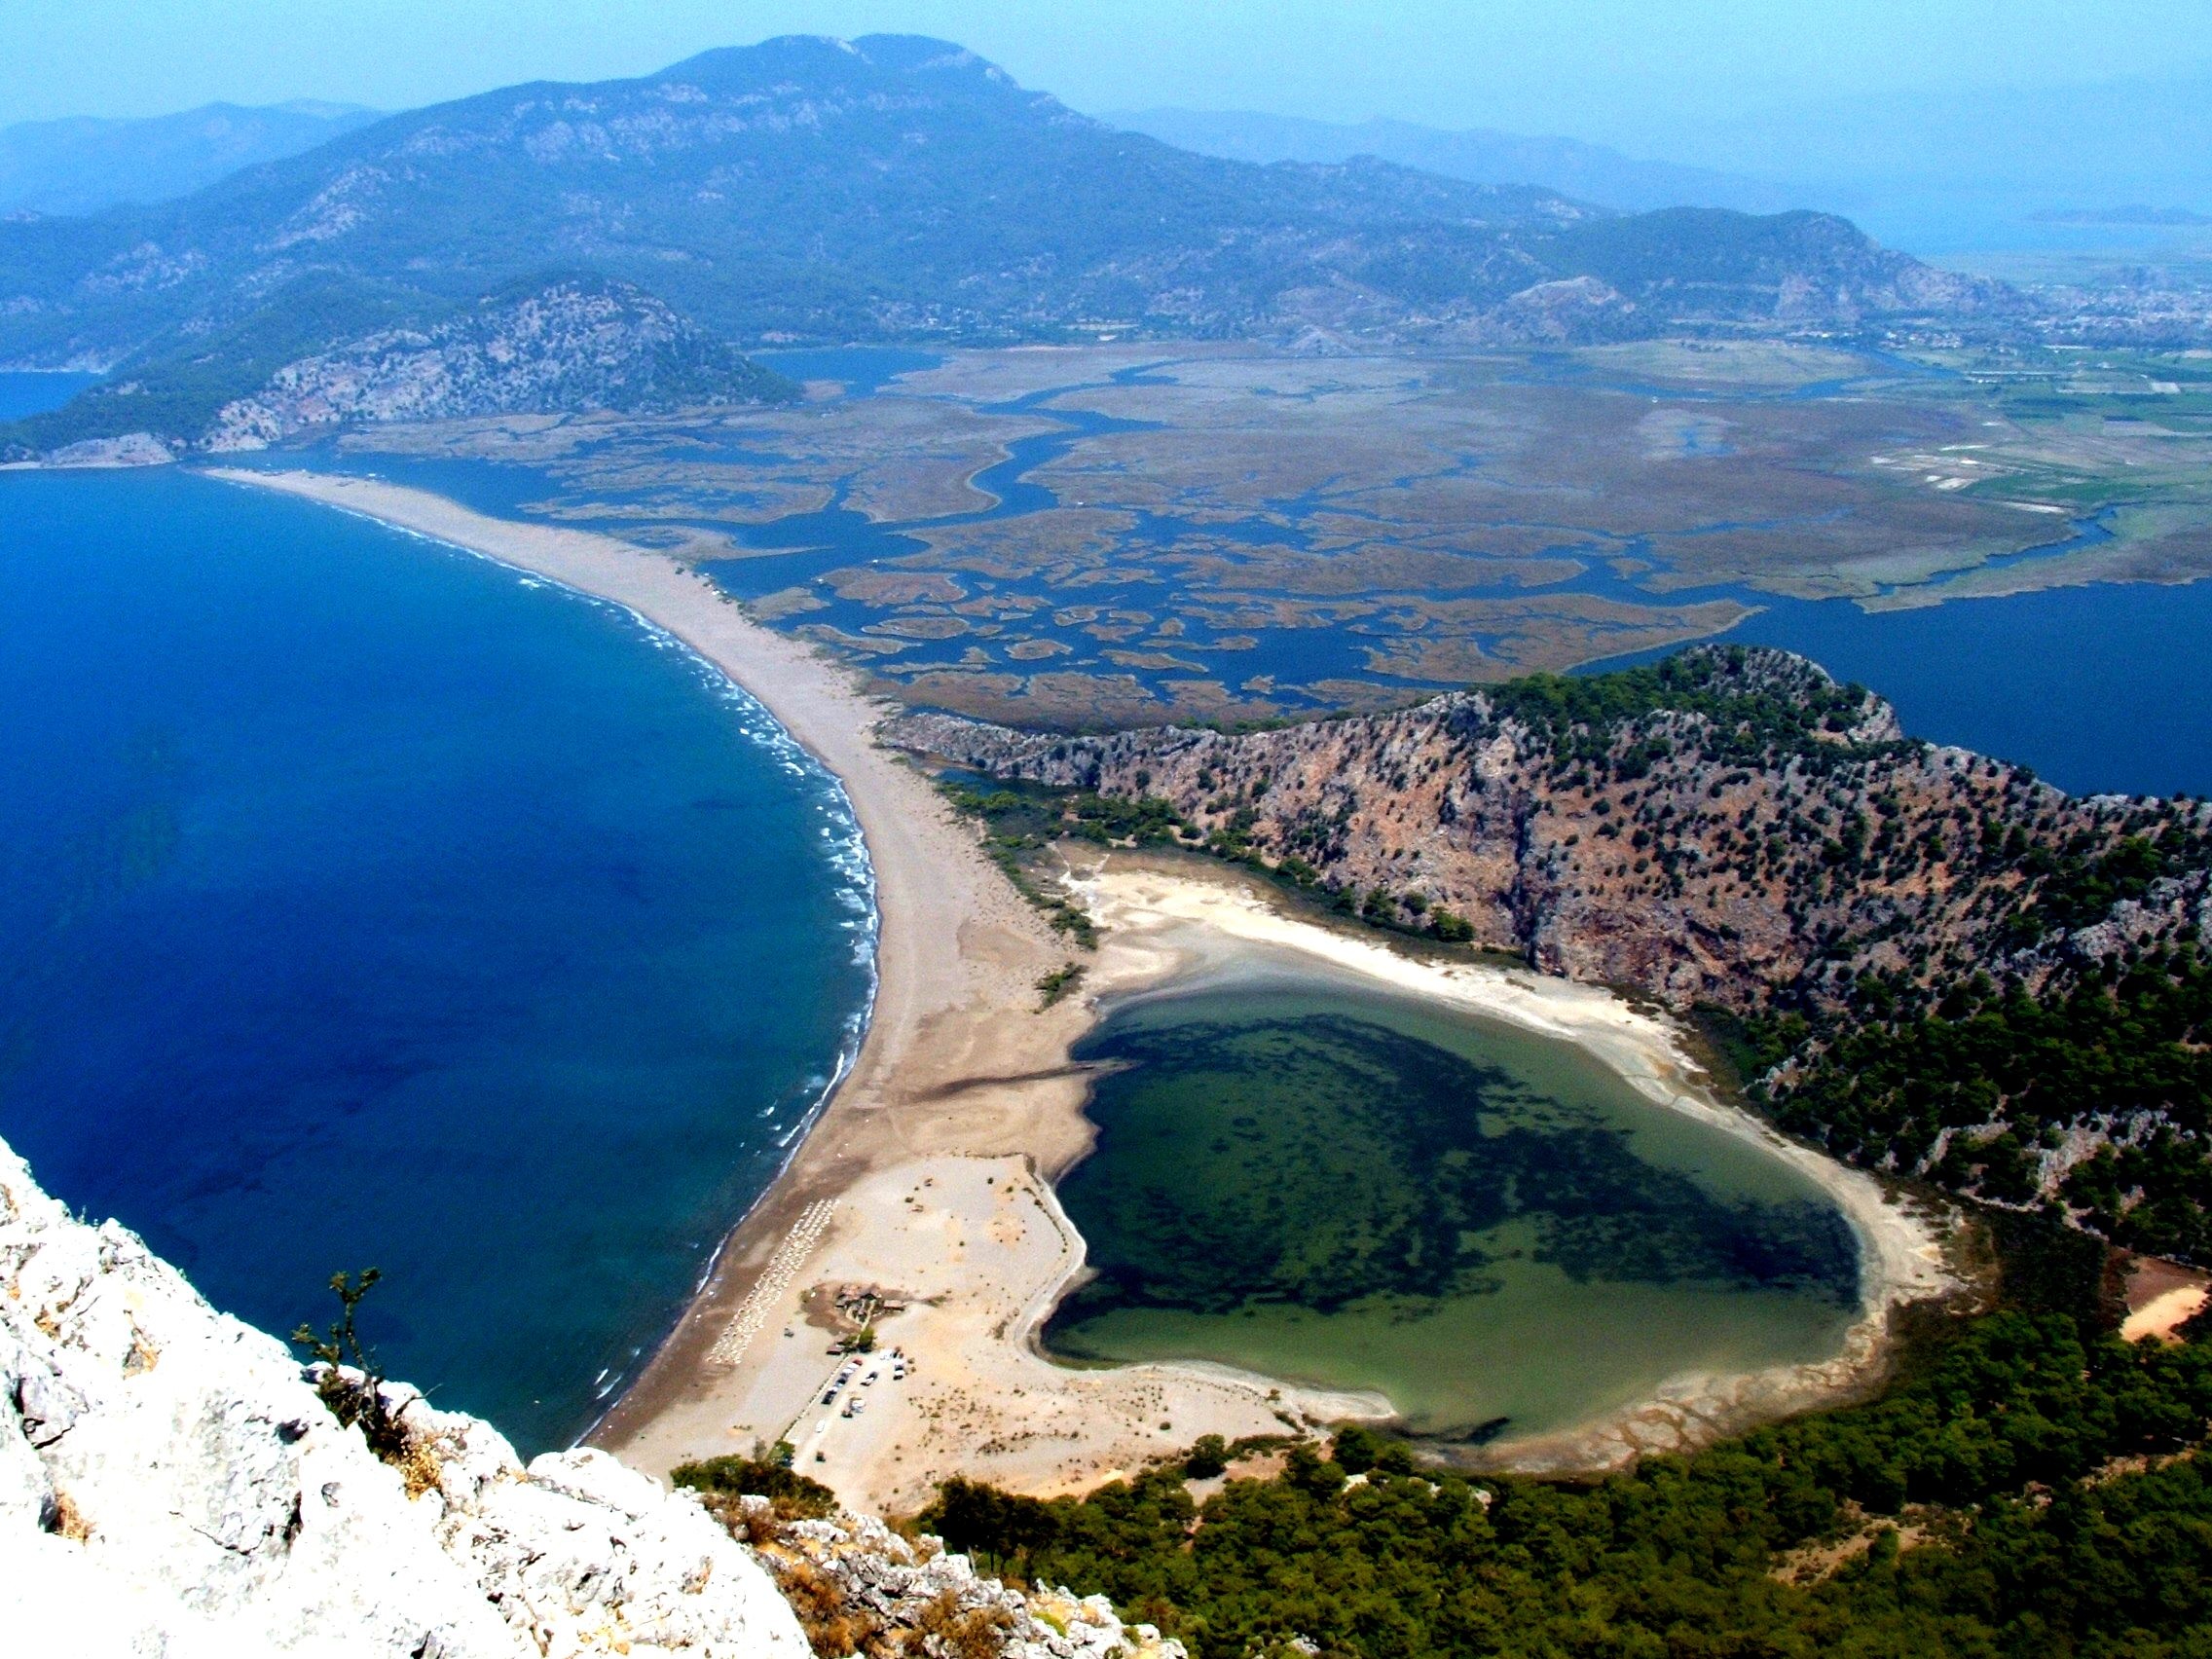
sea, coast, water, rock, ocean, mountain, mountain range, cliff, bay, reservoir, terrain, body of water, plateau, crater lake, cape, landform, aerial photography, geographical feature